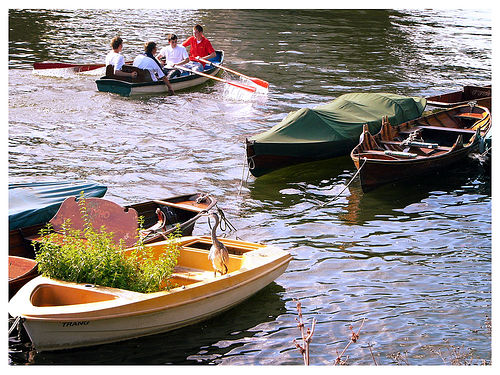
user: Given an image and a question. Answer the question in a short answer. Question: How are they moving the boat? Short Answer:
assistant: oar